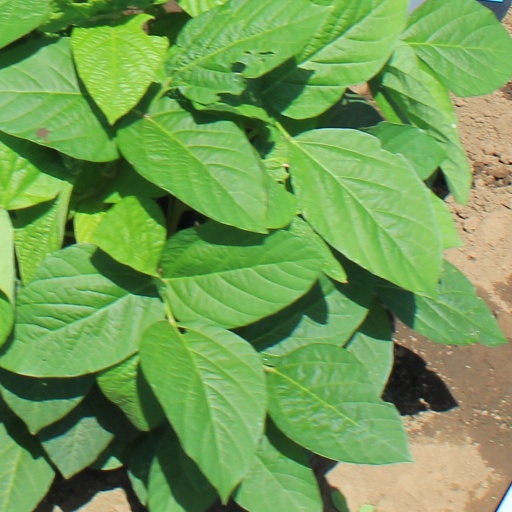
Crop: soybean